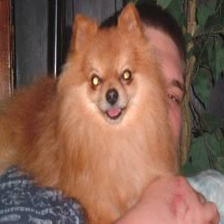
Species: dog
Breed: pomeranian